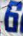
Number: 6